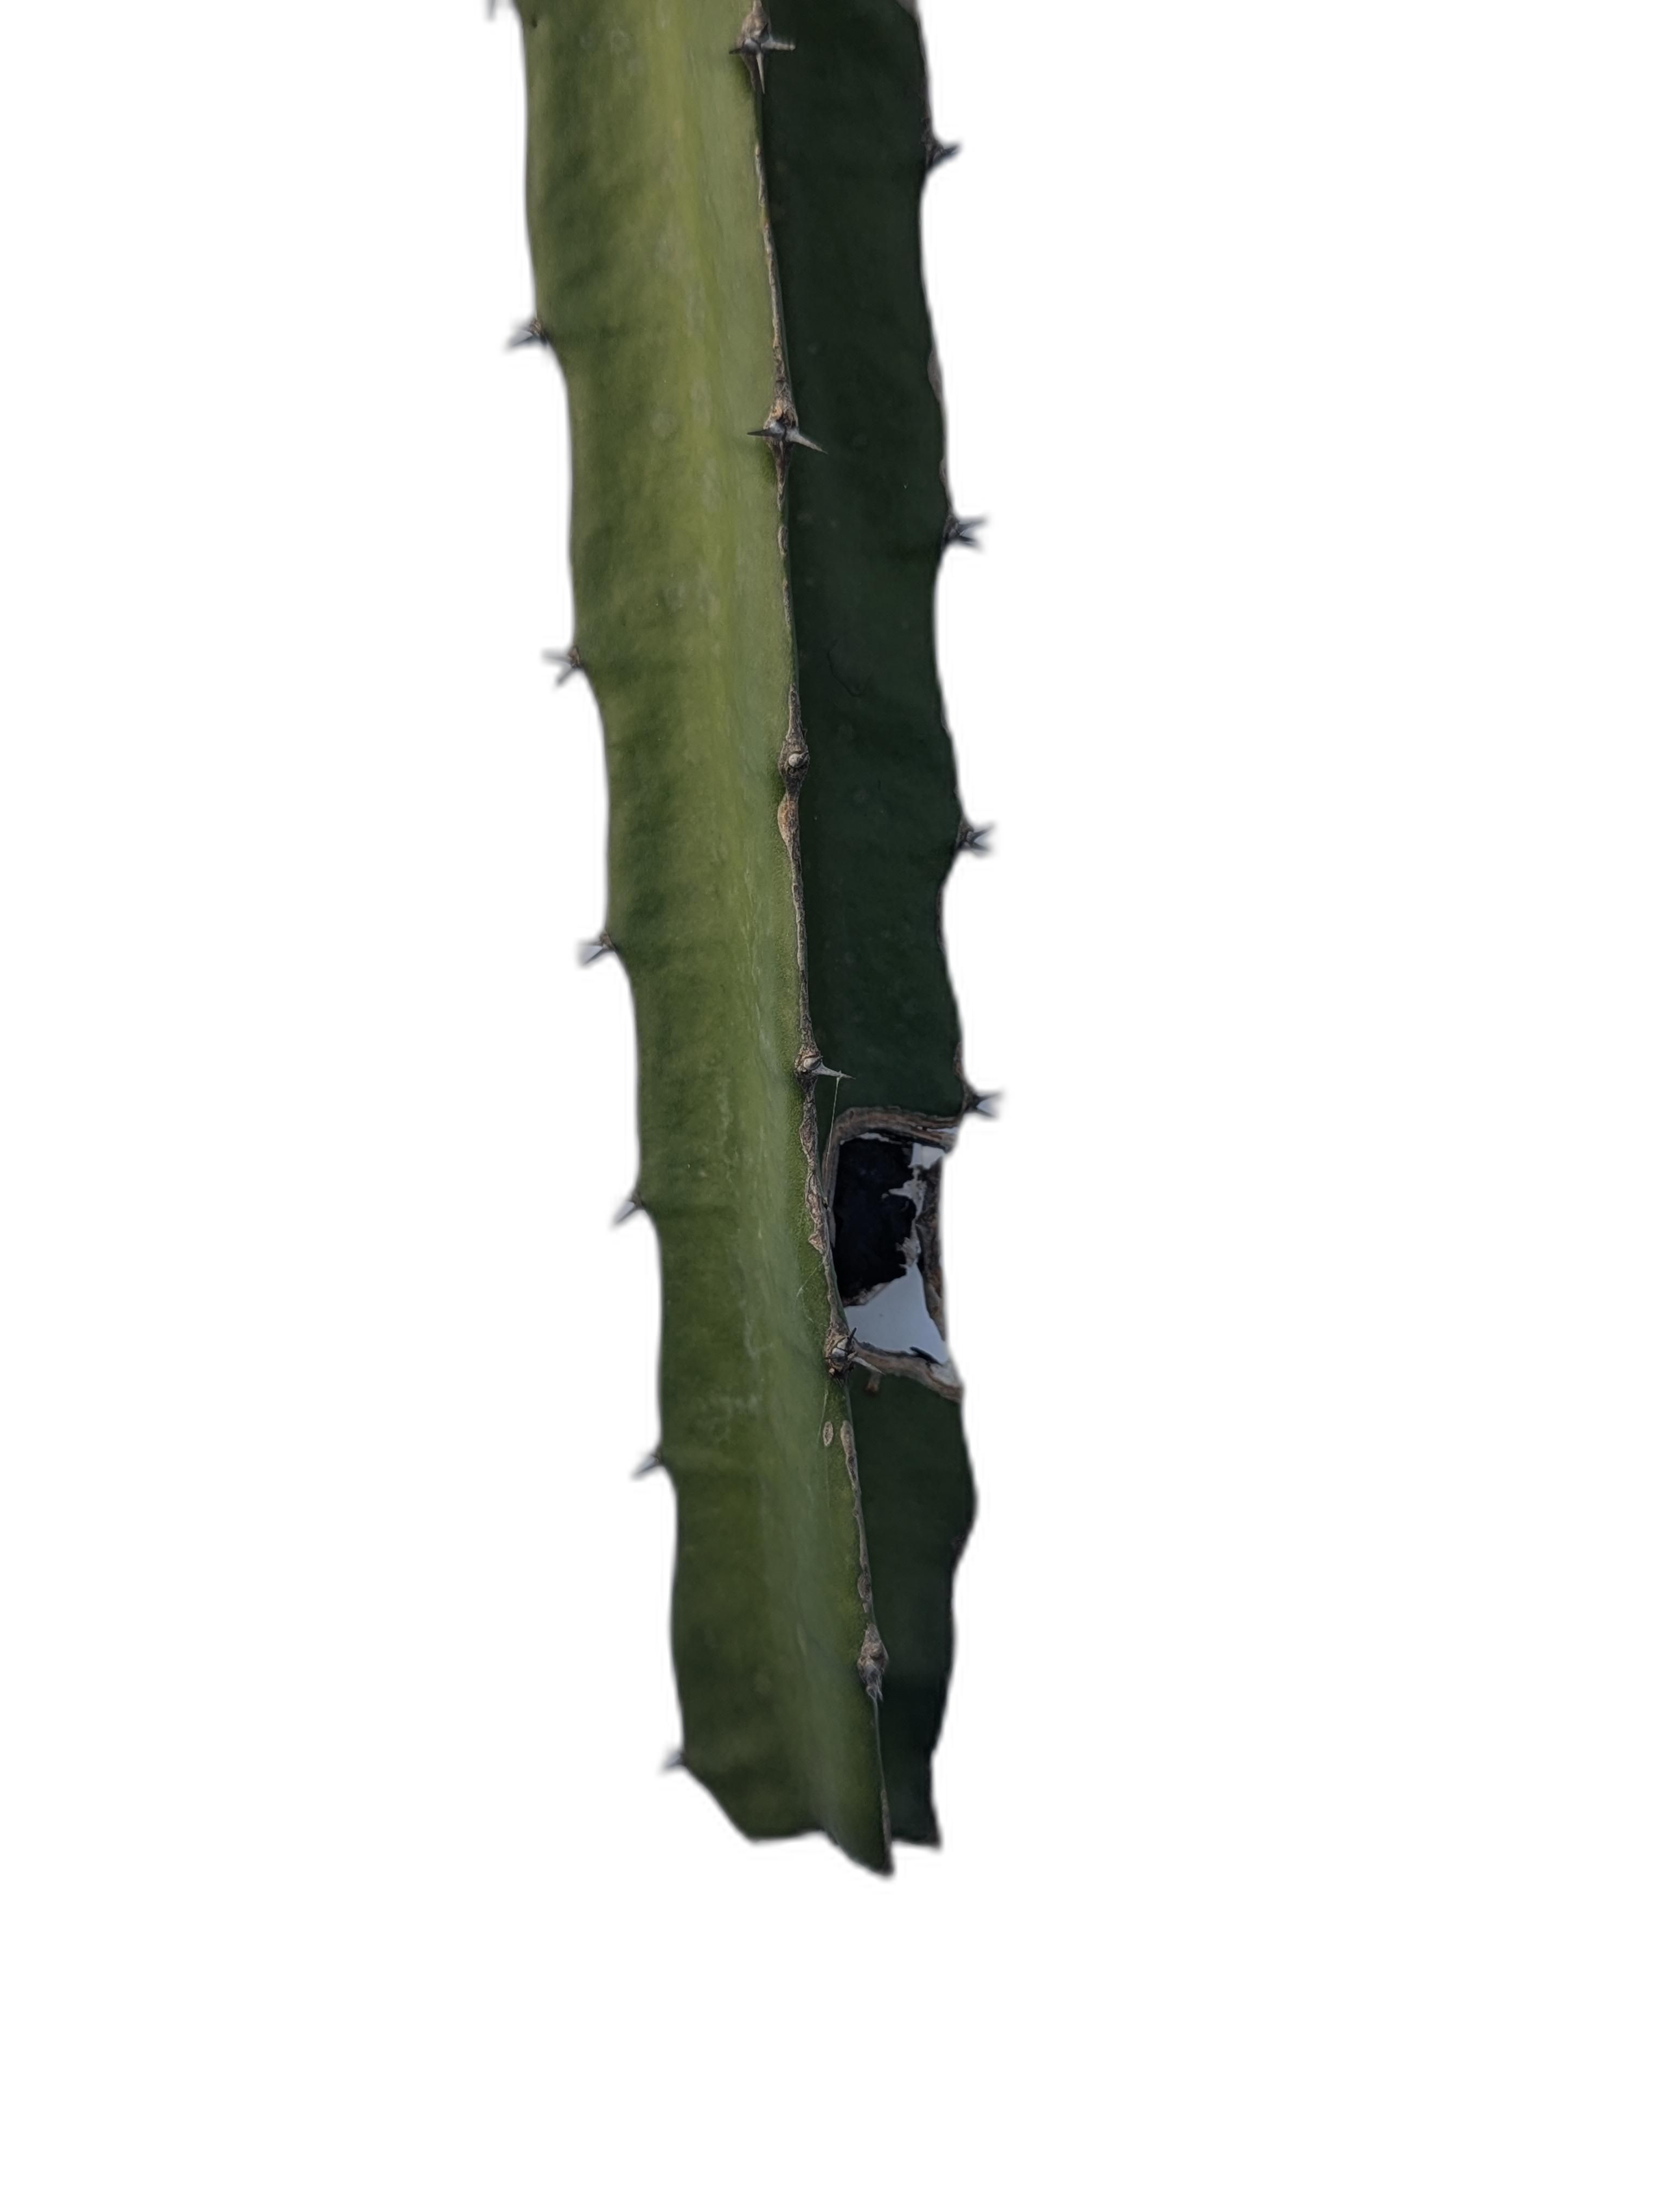
Label: Good leaf